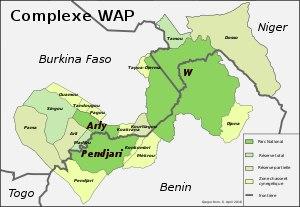
Le parc national du W du Niger est au cœur d'un complexe naturel transfrontalier de près d'un million d'hectares géré conjointement par le Bénin, le Niger et le Burkina Faso et protégé depuis 2007 par la convention de Ramsar.
Les paysages naturels du Burkina Faso, depuis la zone semi-désertique du Sahel au nord jusqu'à la forêt guinéenne du sud du pays, en passant par les savanes soudano-guinéennes, sont protégés par un réseau d'aires protégées.
Le parc national du W est une aire protégée du Bénin, constituée par la réserve de biosphère transfrontalière, partagée entre le Bénin, le Niger et le Burkina Faso. Il fait partie d'un complexe naturel transfrontalier de près d'un million d'hectares géré conjointement par les trois pays et protégé depuis 2007 par la convention de Ramsar.
La réserve totale de faune d'Arly, souvent appelée parc national d'Arly, est une réserve naturelle du Burkina Faso située dans la région Est. La réserve fait l'objet de multiples reconnaissances internationales, telles que l'appartenance au patrimoine mondial et aux réserves de biosphère de l'Unesco.
Le parc national de la Pendjari est une aire protégée du Bénin, située à l'extrême nord-ouest du pays, dans le département de l’Atacora, sur les communes de Tanguiéta, Matéri et Kérou, à la frontière du Burkina Faso. Il fait partie de la réserve de biosphère de la Pendjari, créée en 1986, qui englobe, outre le parc, des zones de chasse et une zone tampon. Elle figure parmi la liste des aires protégées du Bénin